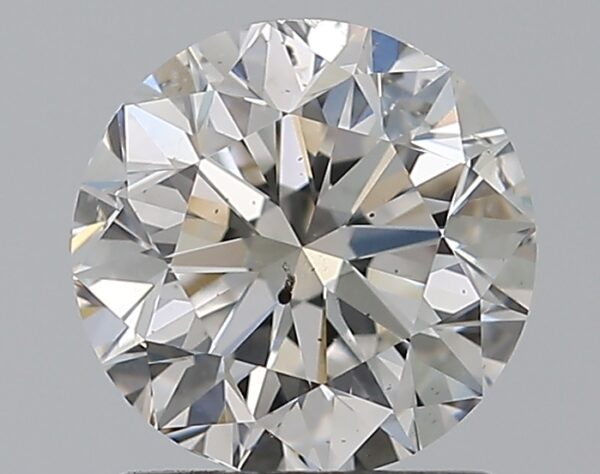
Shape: round
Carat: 1.2
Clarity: SI2
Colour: H
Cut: VG
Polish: EX
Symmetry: VG
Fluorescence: M
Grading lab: GIA
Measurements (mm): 6.56 x 6.63 x 4.28